Jack Whalen

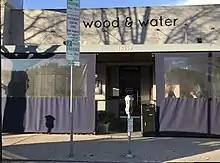
The modern location of Whalen's death, shown here in 2019.

On December 2, 1959, Whalen was shot "square between the eyes" and killed at Rondelli's restaurant in Sherman Oaks in the presence of Mickey Cohen and three other of his associates. Sam Frank LoCigno, although claiming self-defense, was charged with, but later acquitted of, the murder. Whalen was 41 years old at the time of his death.